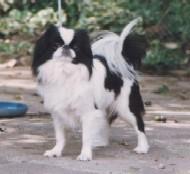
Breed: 249-n000106-Japanese_spaniel